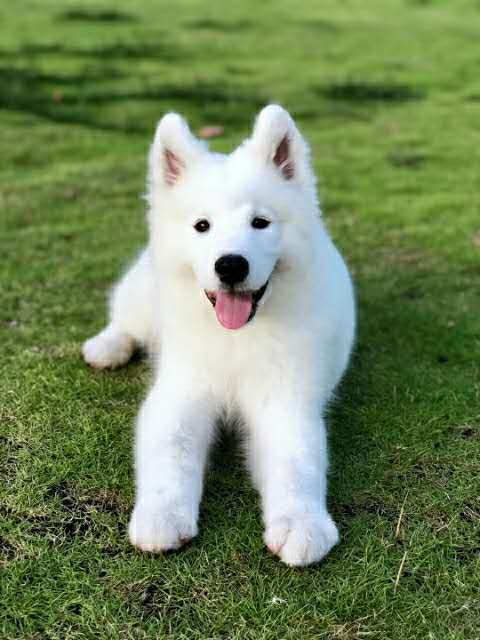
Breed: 2192-n000088-Samoyed